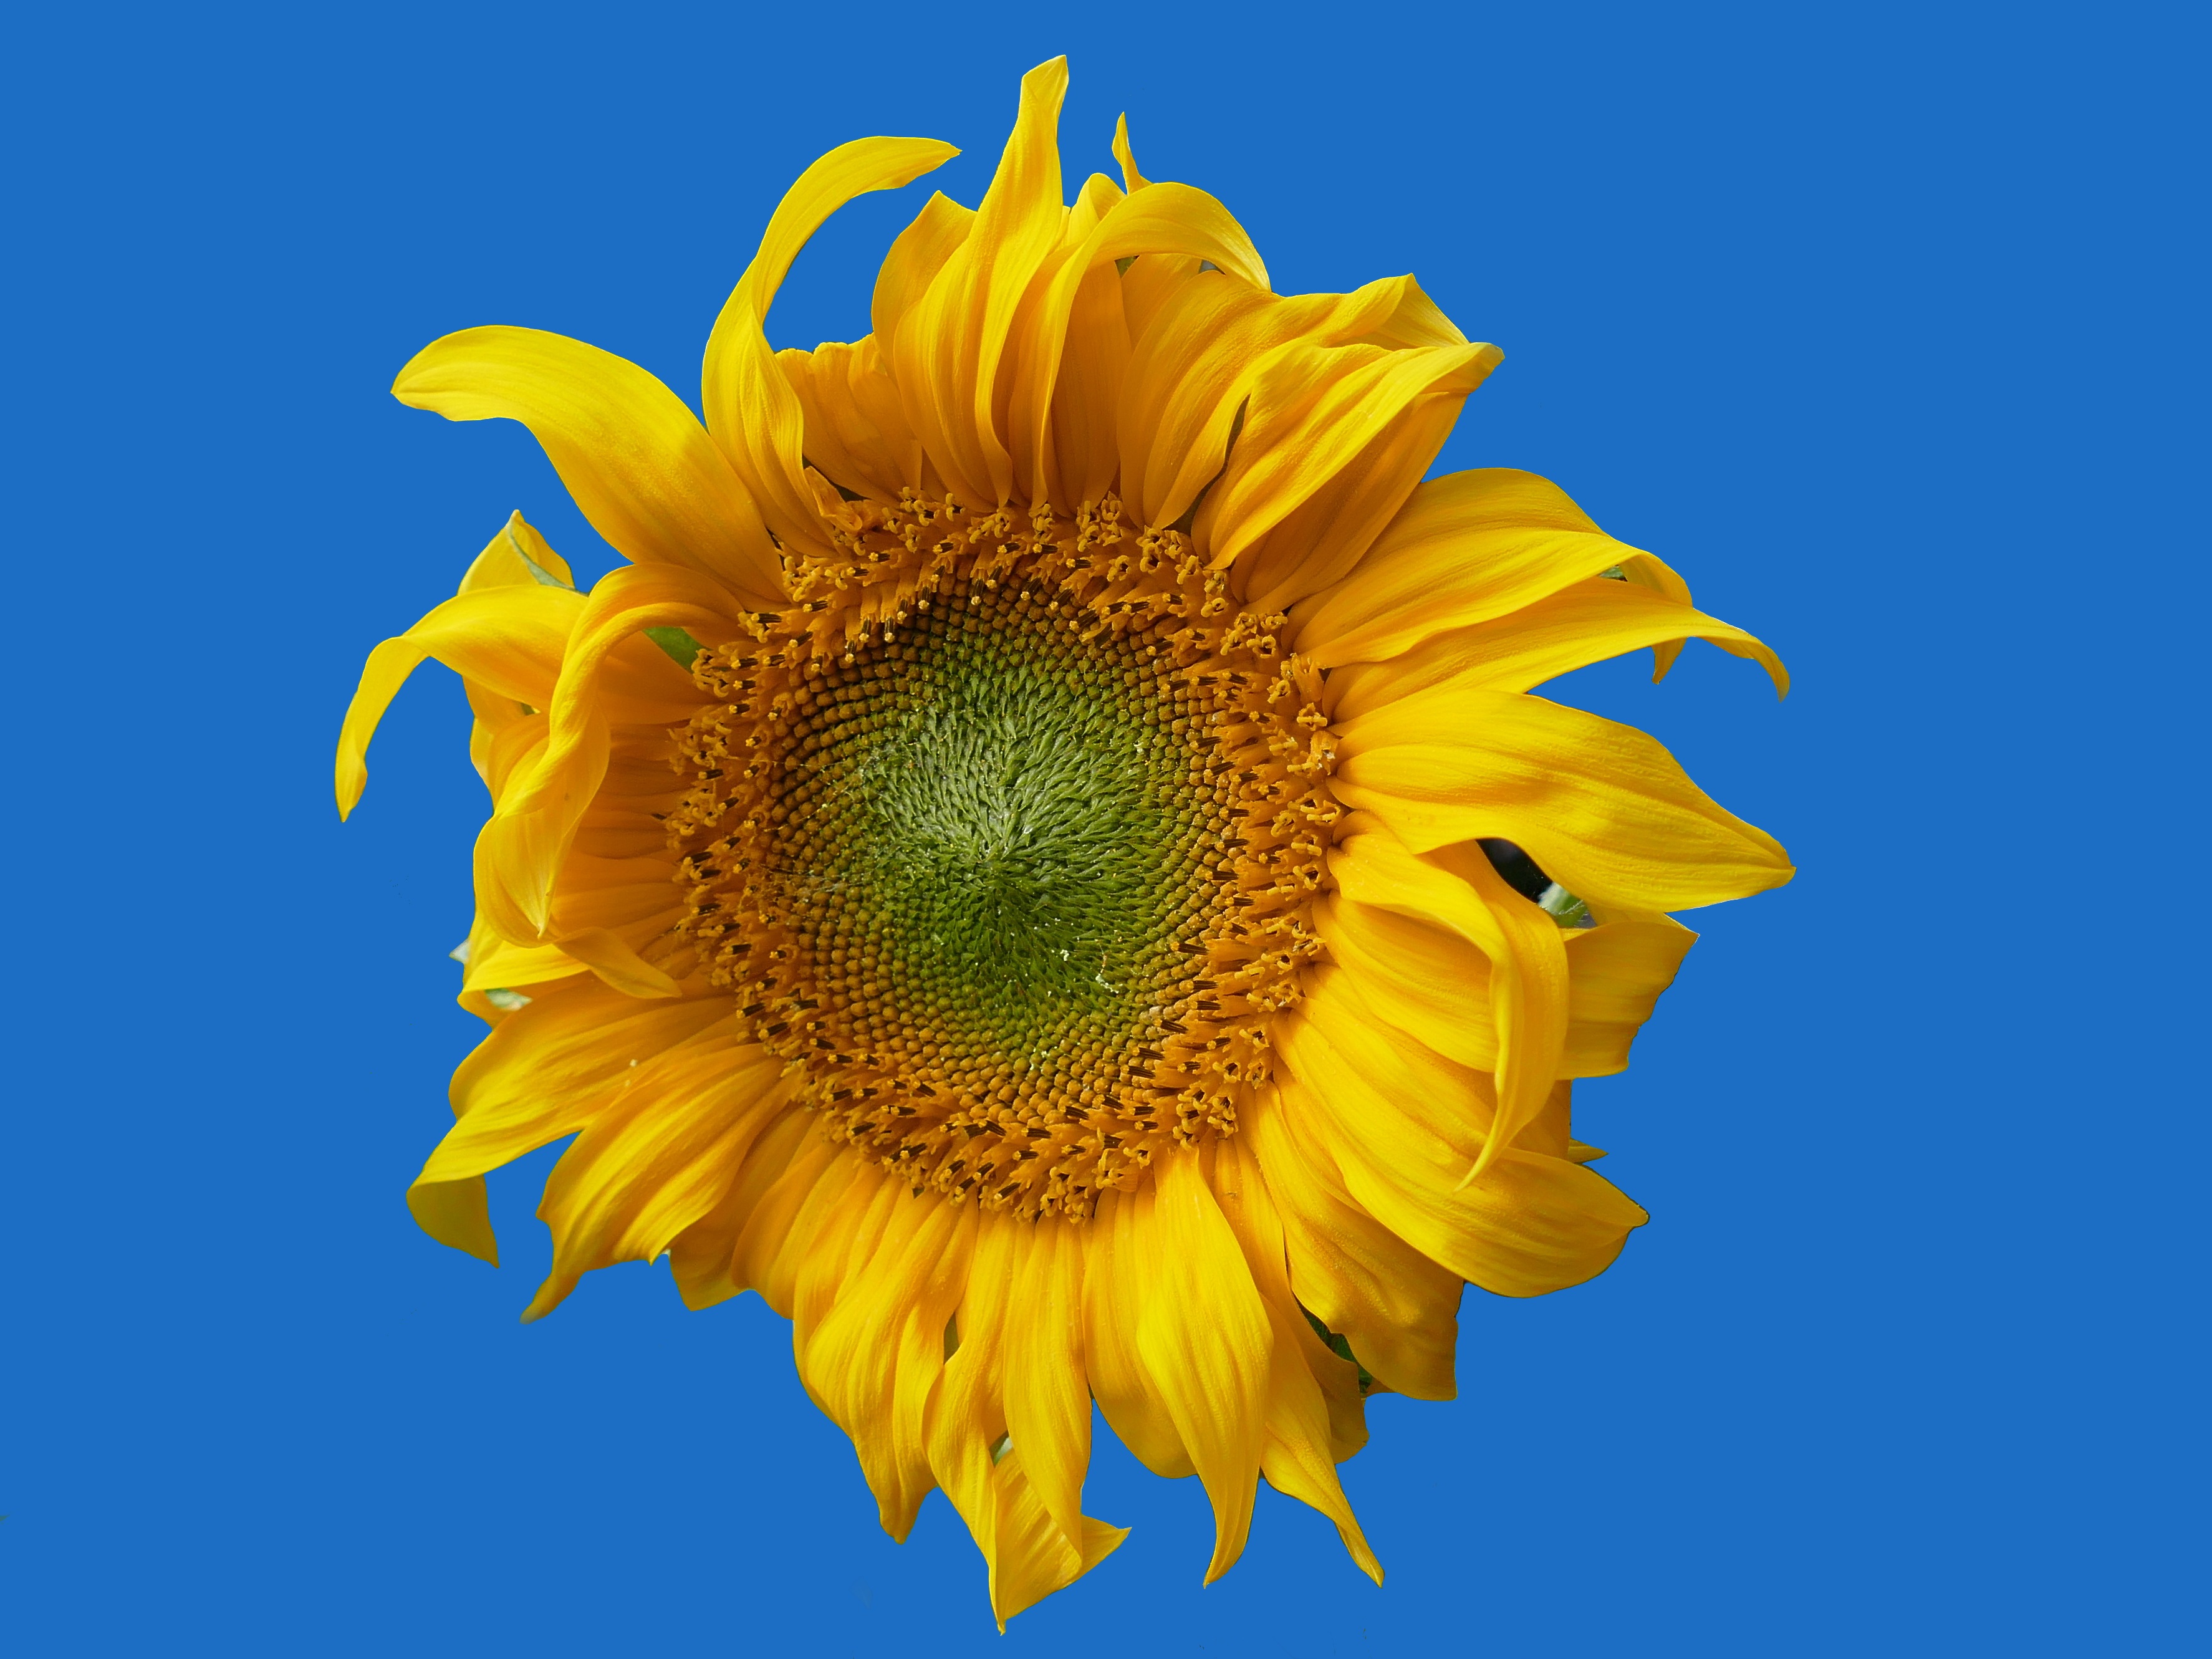
nature, blossom, plant, flower, petal, bloom, isolated, summer, yellow, garden, flora, sunflower, yellow flower, illustration, sun flower, flowering plant, daisy family, asterales, sunflower seed, plant stem, land plant